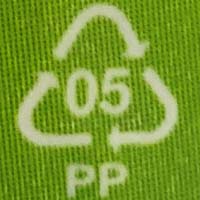
Plastic recycling code class: 5_polypropylene_PP